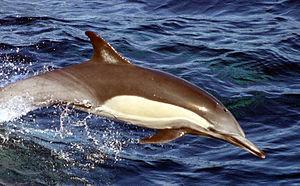
Delphinus est un genre de cétacés comprenant trois espèces de dauphins.
Les Delphinidés forment une famille de mammifères odontocètes, comprenant entre autres les dauphins, les sténelles, les globicéphales et les orques. Carnivores, ils mangent divers poissons, céphalopodes, crustacés et même d'autres mammifères marins ainsi que le fait l'épaulard ou orque.
Cette liste commentée recense la mammalofaune de l'Inde et des îles asiatiques appartenant à l'Inde par genre, famille et ordre.